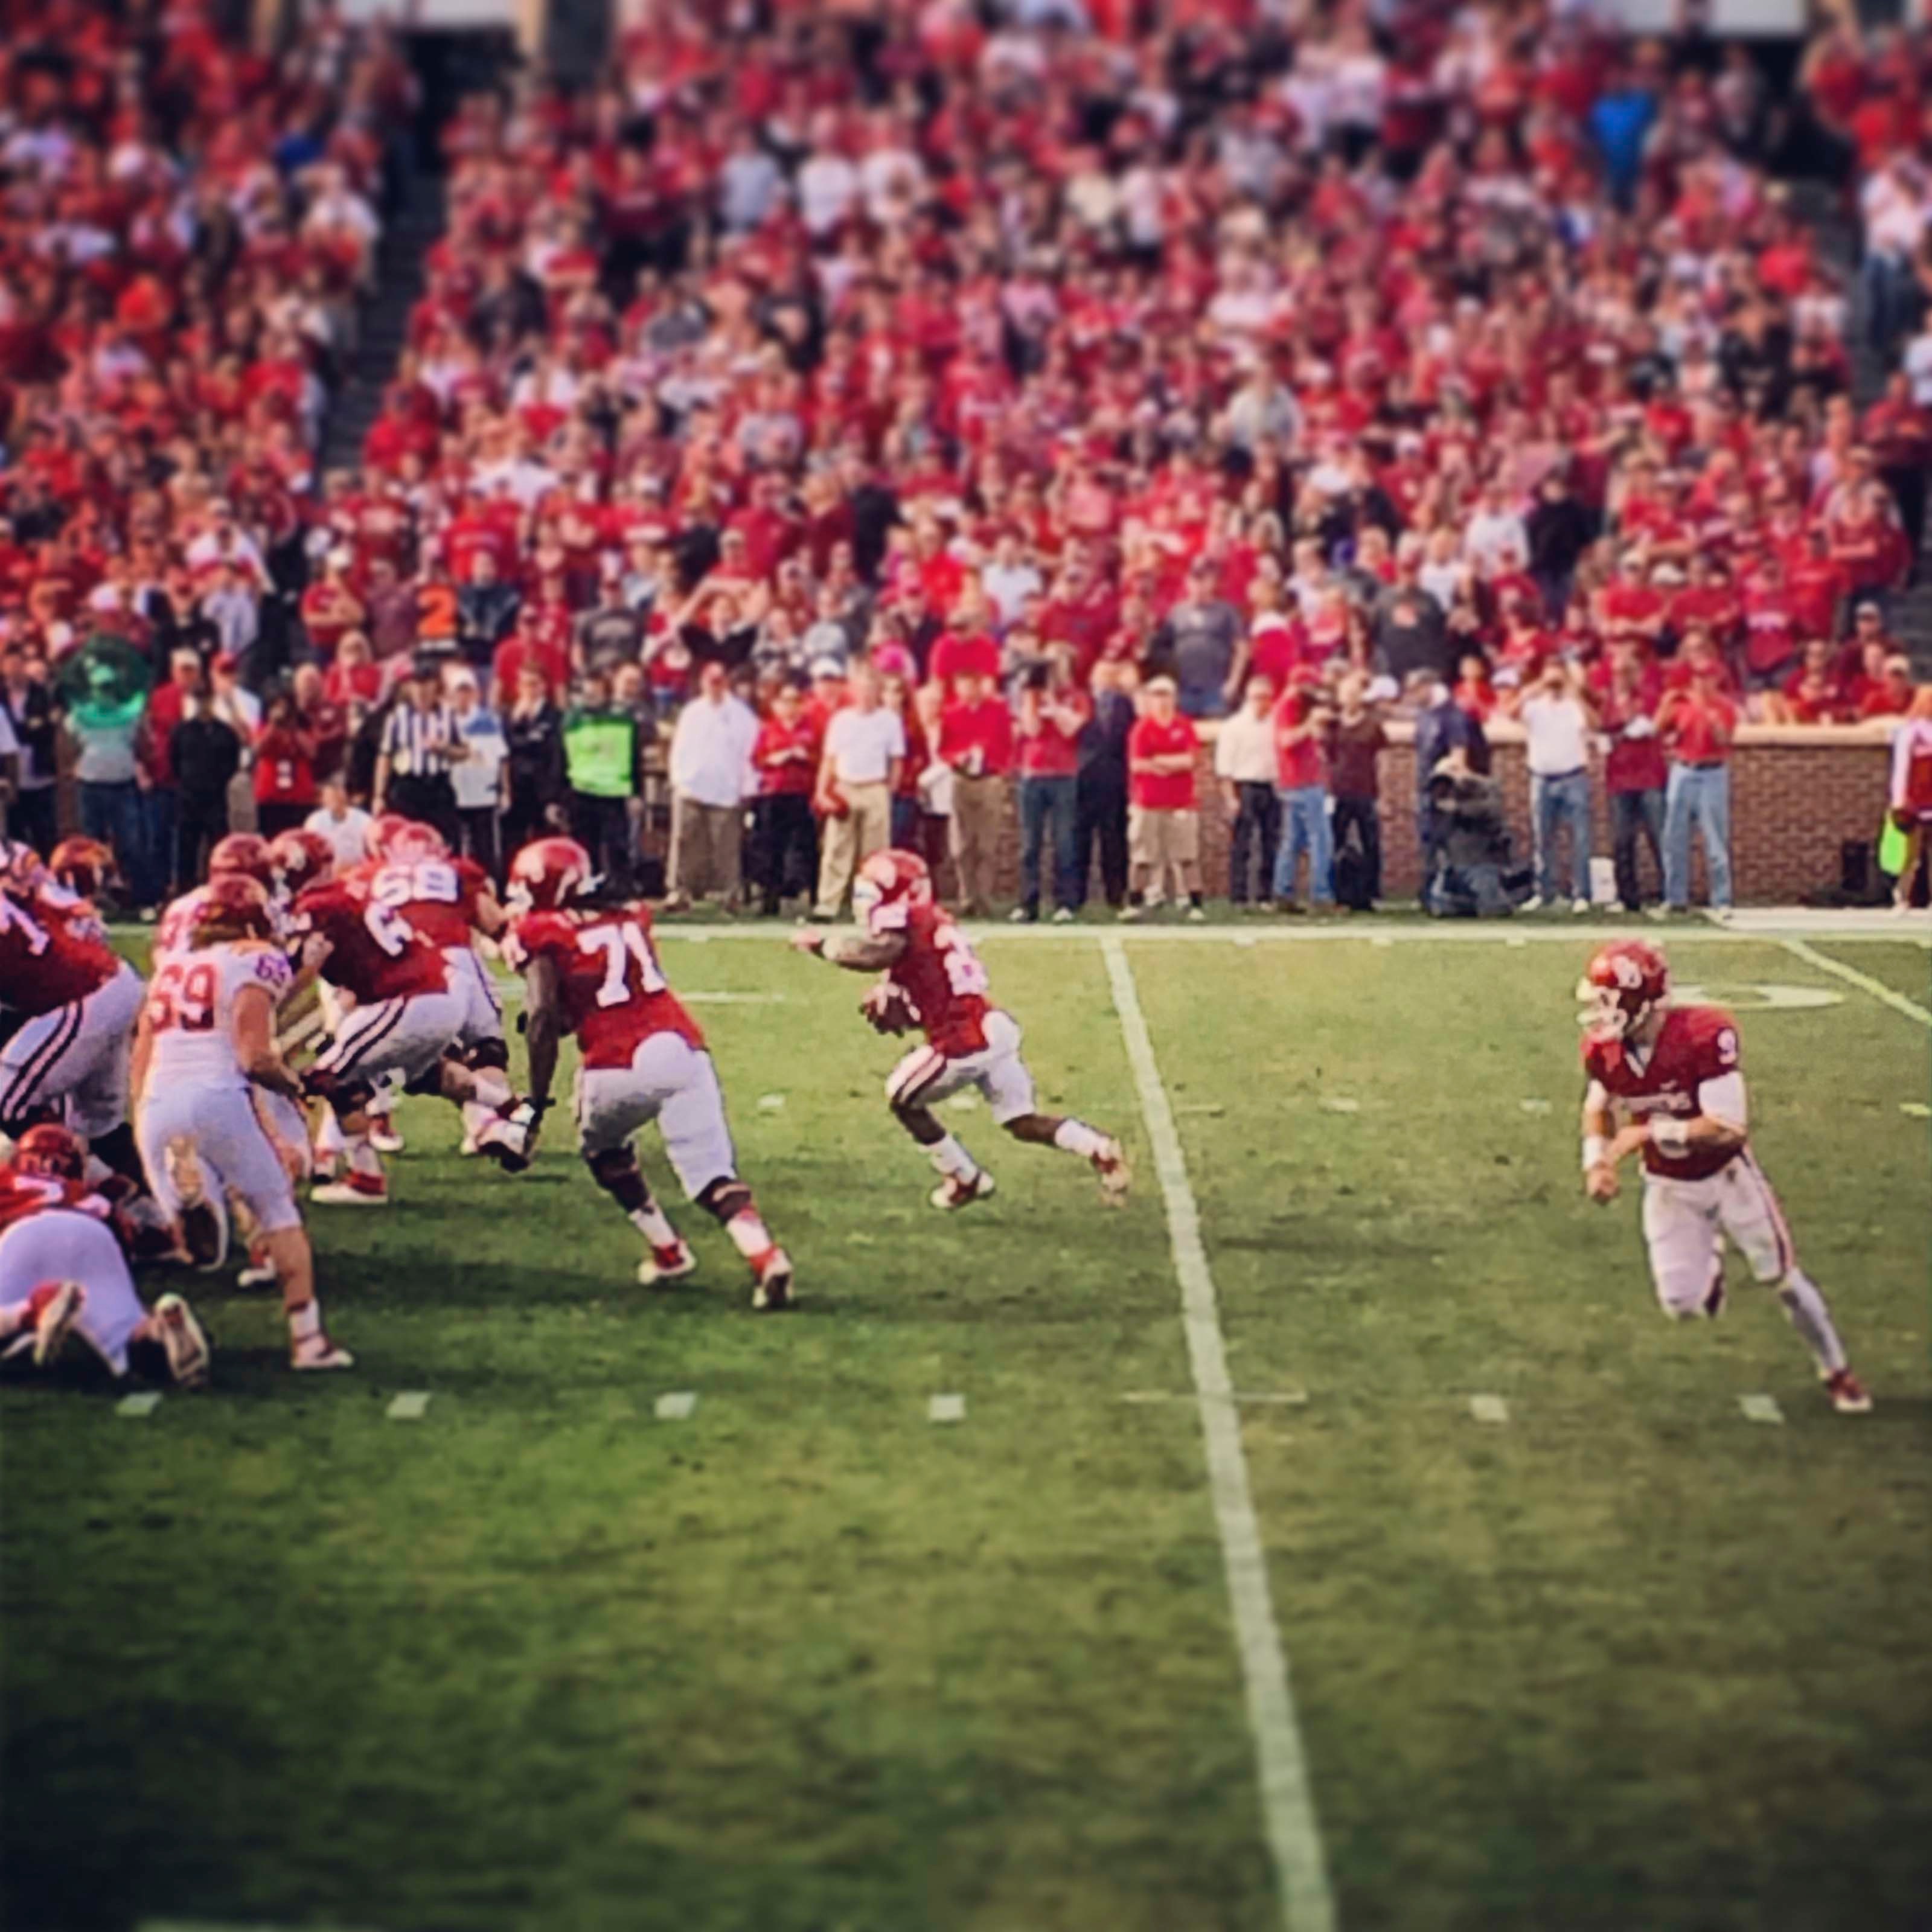
structure, soccer, stadium, goal, player, sports, kick, tackle, football player, sport venue, soccer specific stadium